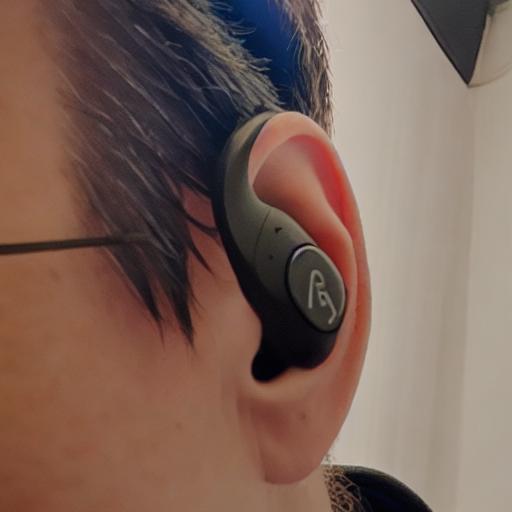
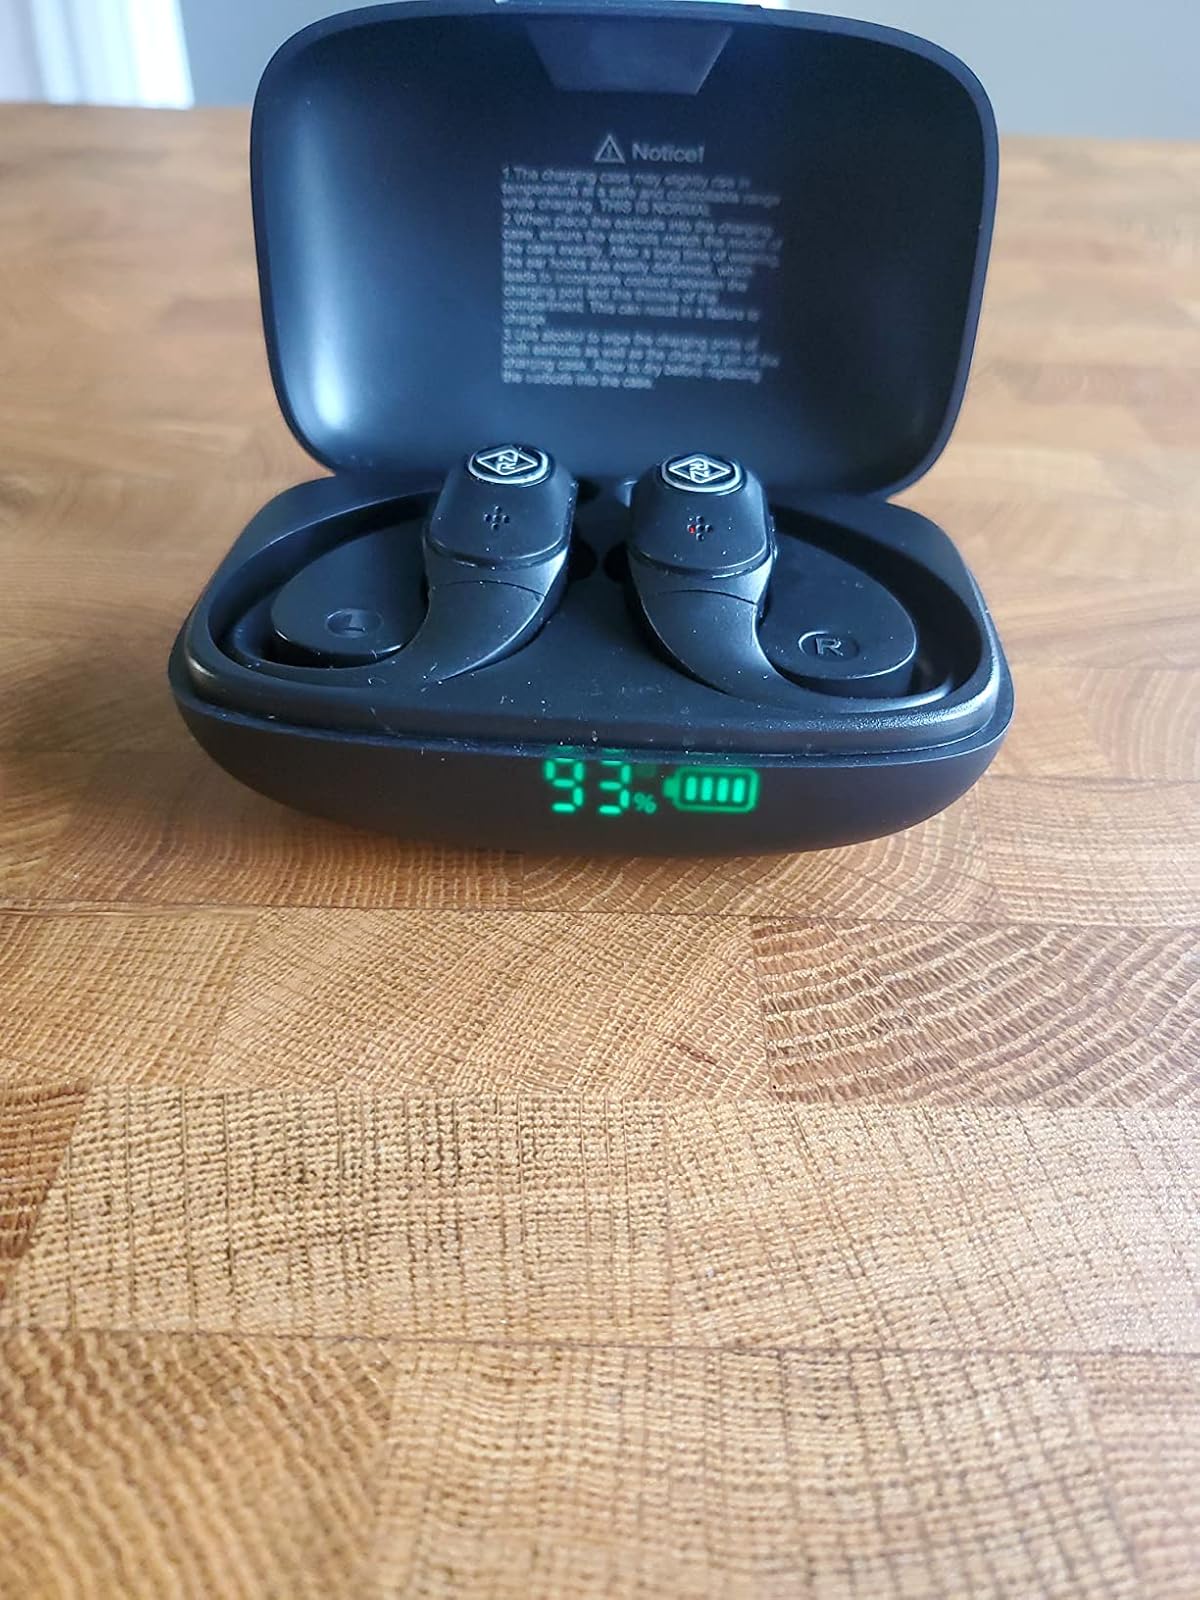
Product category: earbuds
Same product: no